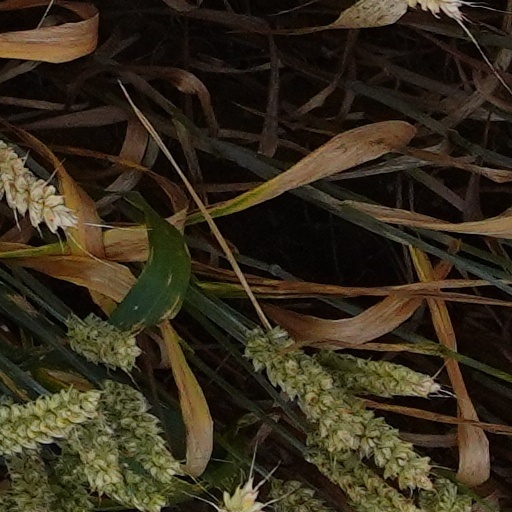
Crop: wheat